A Berlin Romance

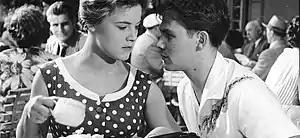
The film is a strong critique of the consumerist and image obsessions of the Berlin youth, influenced by American culture in the aftermath of World War II. Pictured are Uschi and Lord, with hairstyles and clothing evoking the Golden Age of Hollywood

The film is one of the strongest critiques of consumer culture in Germany in the 1950s in the aftermath of World War II.Alexander Stephan, in his book, "Americanization and Anti-Americanism. The German Encounter with American Culture After 1945", argues that connection between bourgeois and individualism and the ethos of socialism became increasingly politicized after the Second World War. He claims consumerist fantasies between the west and the eastern sectors of Berlin increased as the city was being masculinized as a direct result of the American influence in the capital and the legacy of Hollywood film rebels, such as James Dean.